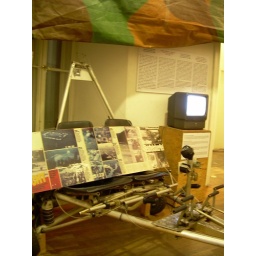
A homemade flying machine used to get over the wall